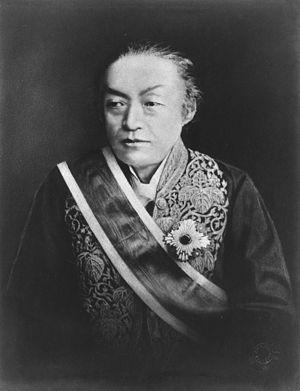
La mission Iwakura, aussi nommée ambassade Iwakura est une mission diplomatique japonaise envoyée dans les pays occidentaux en 1871 pendant la période Meiji. Les membres de cette ambassade avaient pour tâche d'observer certains domaines scientifiques et sociaux après une longue période d'isolement. Leur savoir serait ensuite utilisé pour contribuer à un développement étatique moderne. Ce projet fut proposé pour la première fois par Guido Verbeck, un missionnaire ingénieur néerlandais influent.
Tomomi Iwakura ou, selon l'usage japonais, Iwakura Tomomi ou encore Horikawa Tomomi est un noble japonais, acteur important de la restauration de Meiji, influençant l'opinion de la cour impériale. Ses actions ont des répercussions importantes dans le développement politique et économique qui transforma le Japon en pays moderne.
L'oligarchie de Meiji est le terme utilisé pour désigner la classe dirigeante au Japon pendant l'ère Meiji.